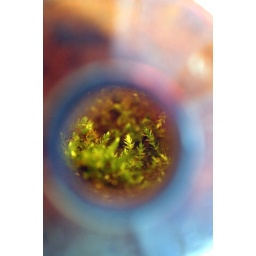
a little jungle that had grown in a redstripe bottle I found during adopt a highway